Jean Séphériadès

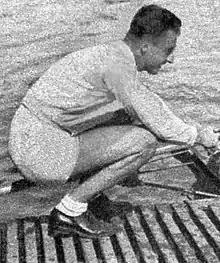
Séphériadès in 1943

Jean Séphériadès (2 January 1922 – 22 August 2001) was a French rower who competed at the 1948 Summer Olympics.